Japanese prisoners of war in World War II

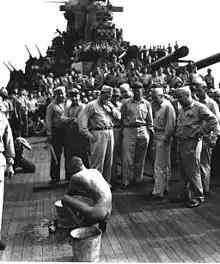
Japanese POW bathing on board the , December 1944.

Despite the attitudes of combat troops and nature of the fighting, Allied militaries made systematic efforts to take Japanese prisoners throughout the war. Each US Army division was assigned a team of Japanese Americans whose duties included attempting to persuade Japanese personnel to surrender. Allied forces mounted an extensive psychological warfare campaign against their Japanese opponents to lower their morale and encourage surrender. This included dropping copies of the Geneva Conventions and 'surrender passes' on Japanese positions. This campaign was undermined by Allied troops' reluctance to take prisoners, however. As a result, from May 1944, senior US Army commanders authorized and endorsed educational programs which aimed to change the attitudes of front line troops. These programs highlighted the intelligence which could be gained from Japanese POWs, the need to honor surrender leaflets, and the benefits which could be gained by encouraging Japanese forces to not fight to the last man. The programs were partially successful, and contributed to US troops taking more prisoners. In addition, soldiers who witnessed Japanese troops surrender were more willing to take prisoners themselves.